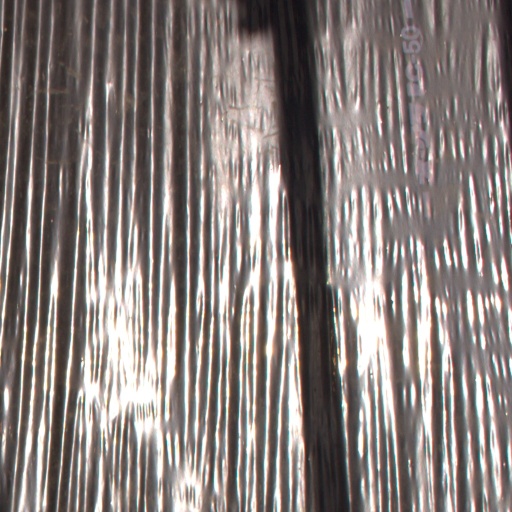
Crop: Jerusalem artichoke